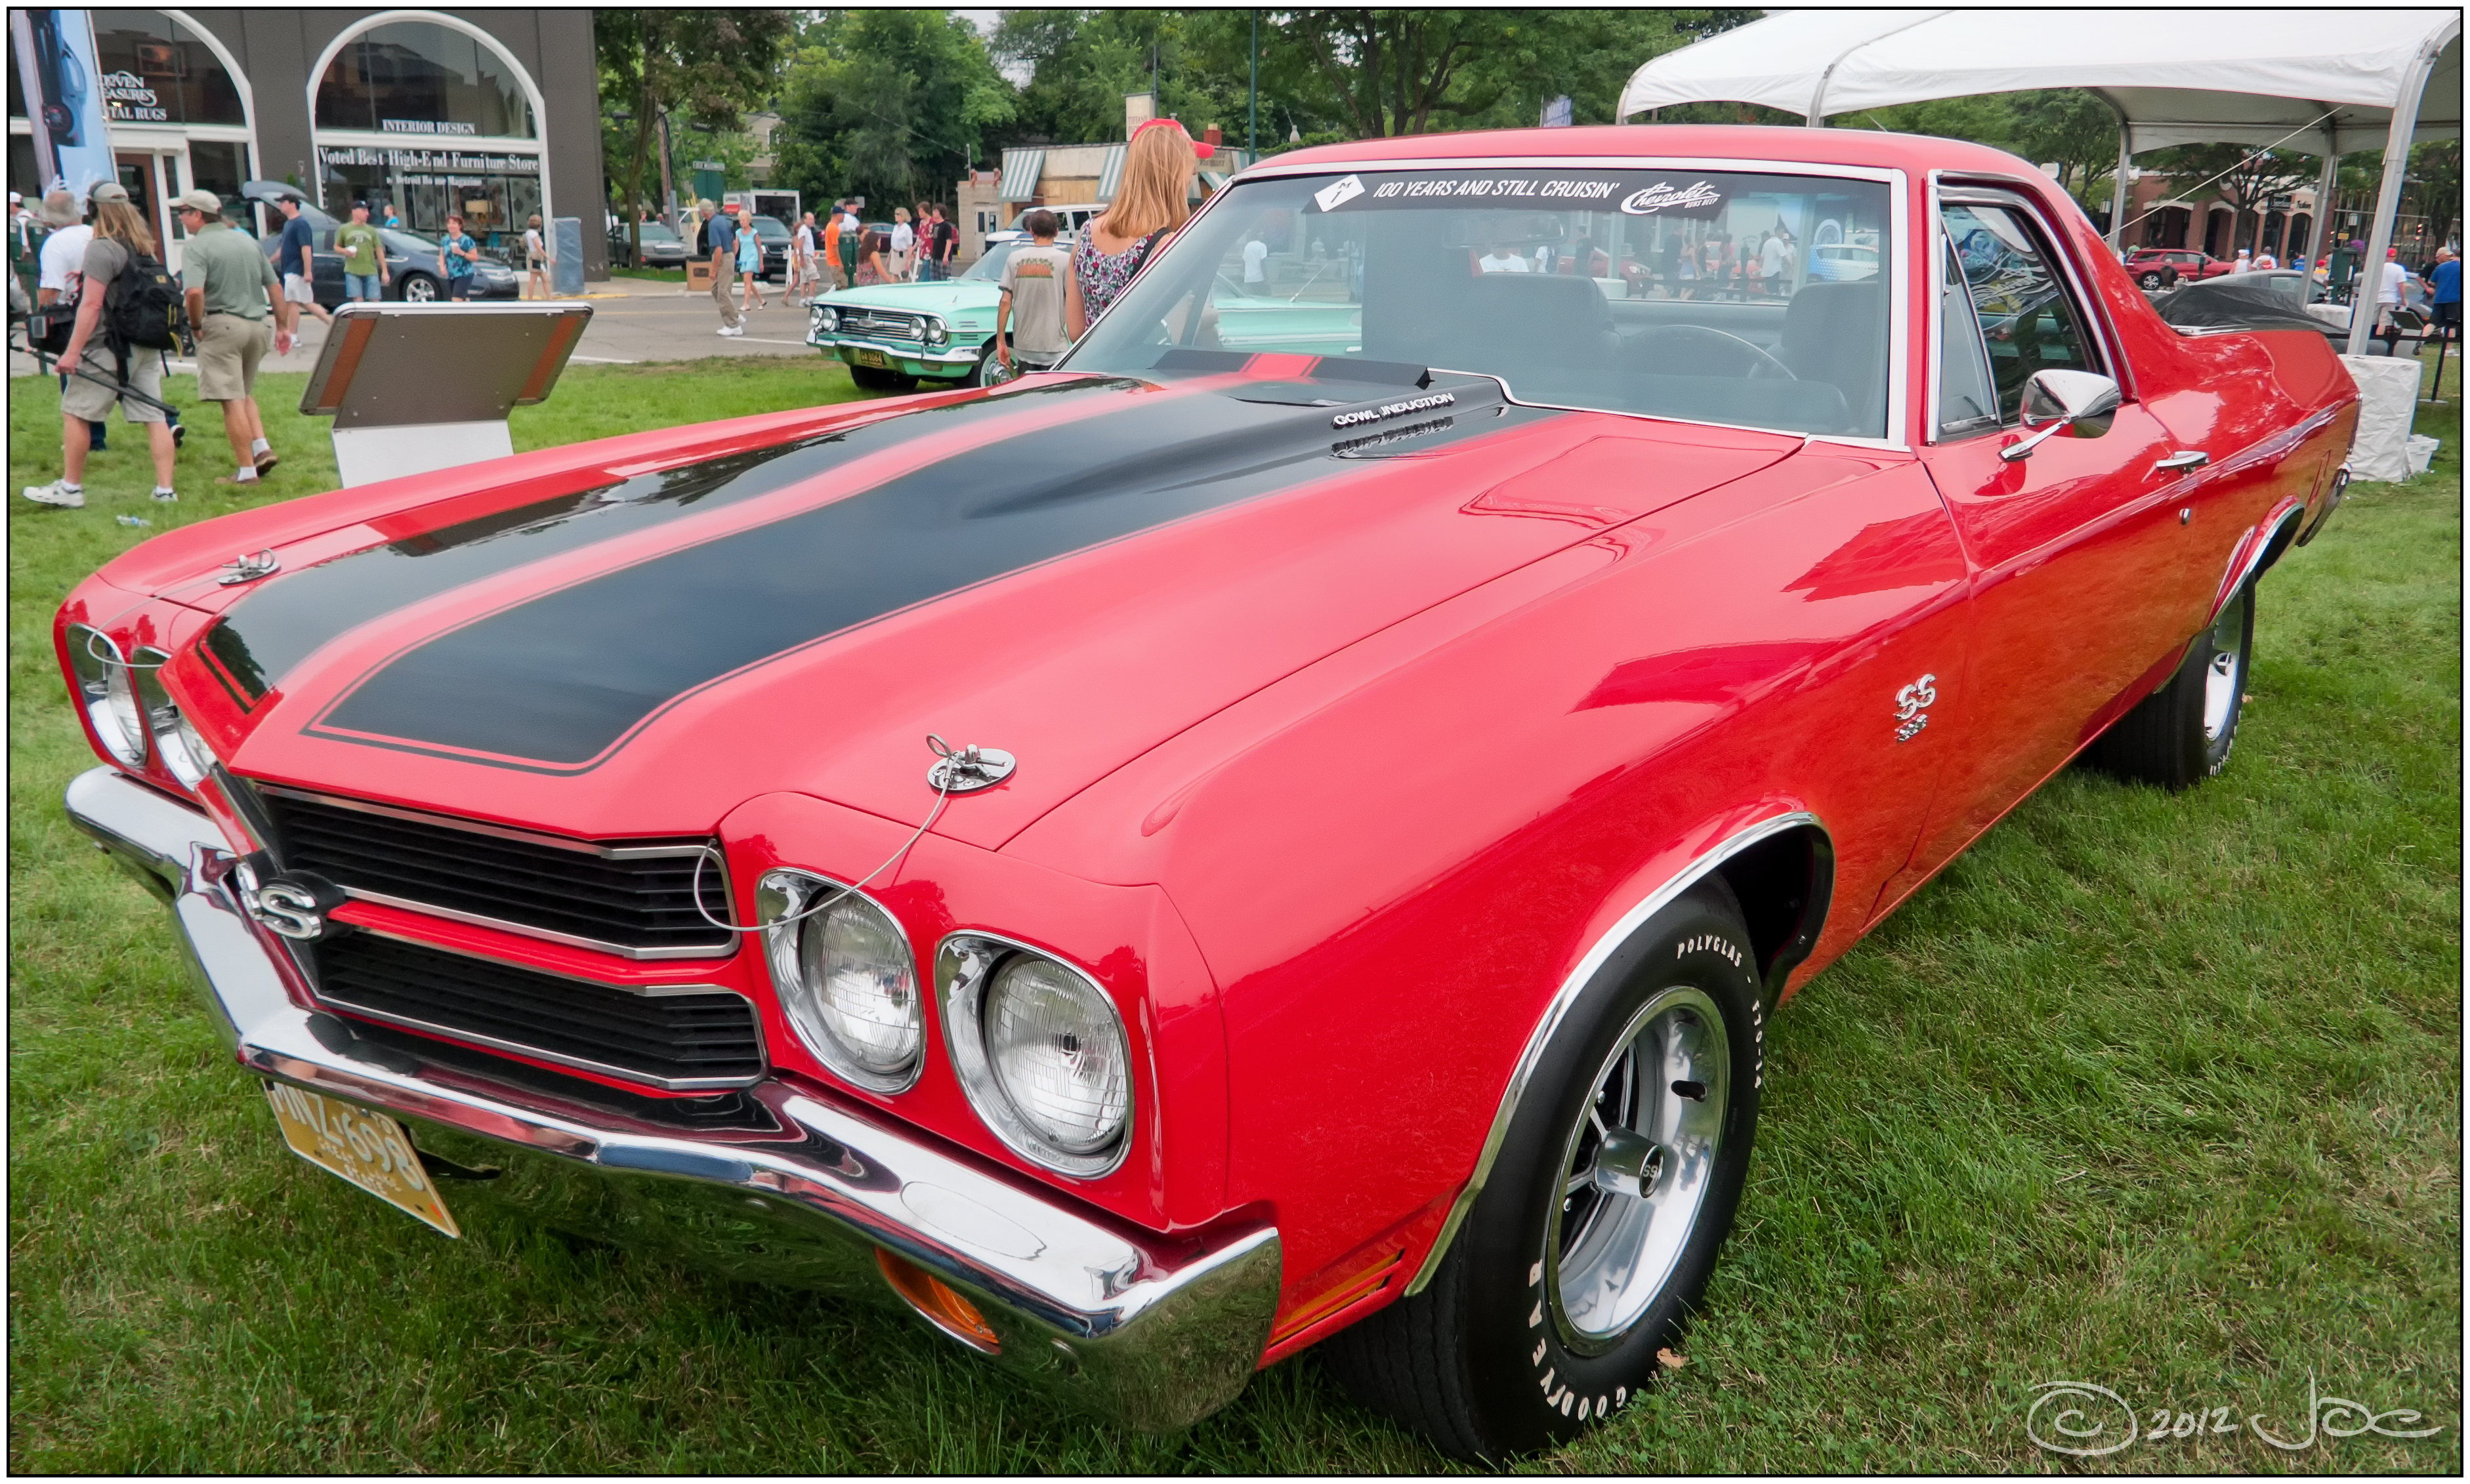
car, vehicle, sports car, muscle car, cruise, dream, camino, woodward, chevrolet, 1970, nikcolorefexpro, el, nikviveza, antique car, land vehicle, automobile make, automotive exterior